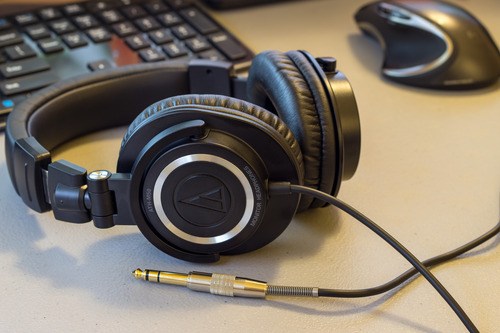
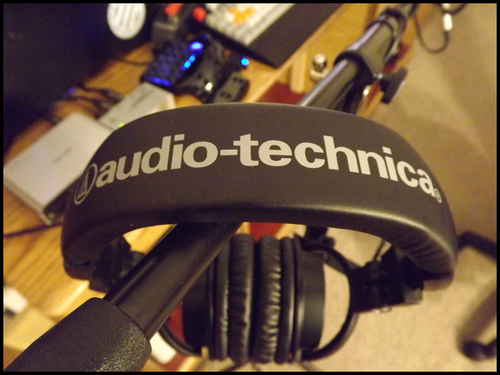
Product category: headphones
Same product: yes